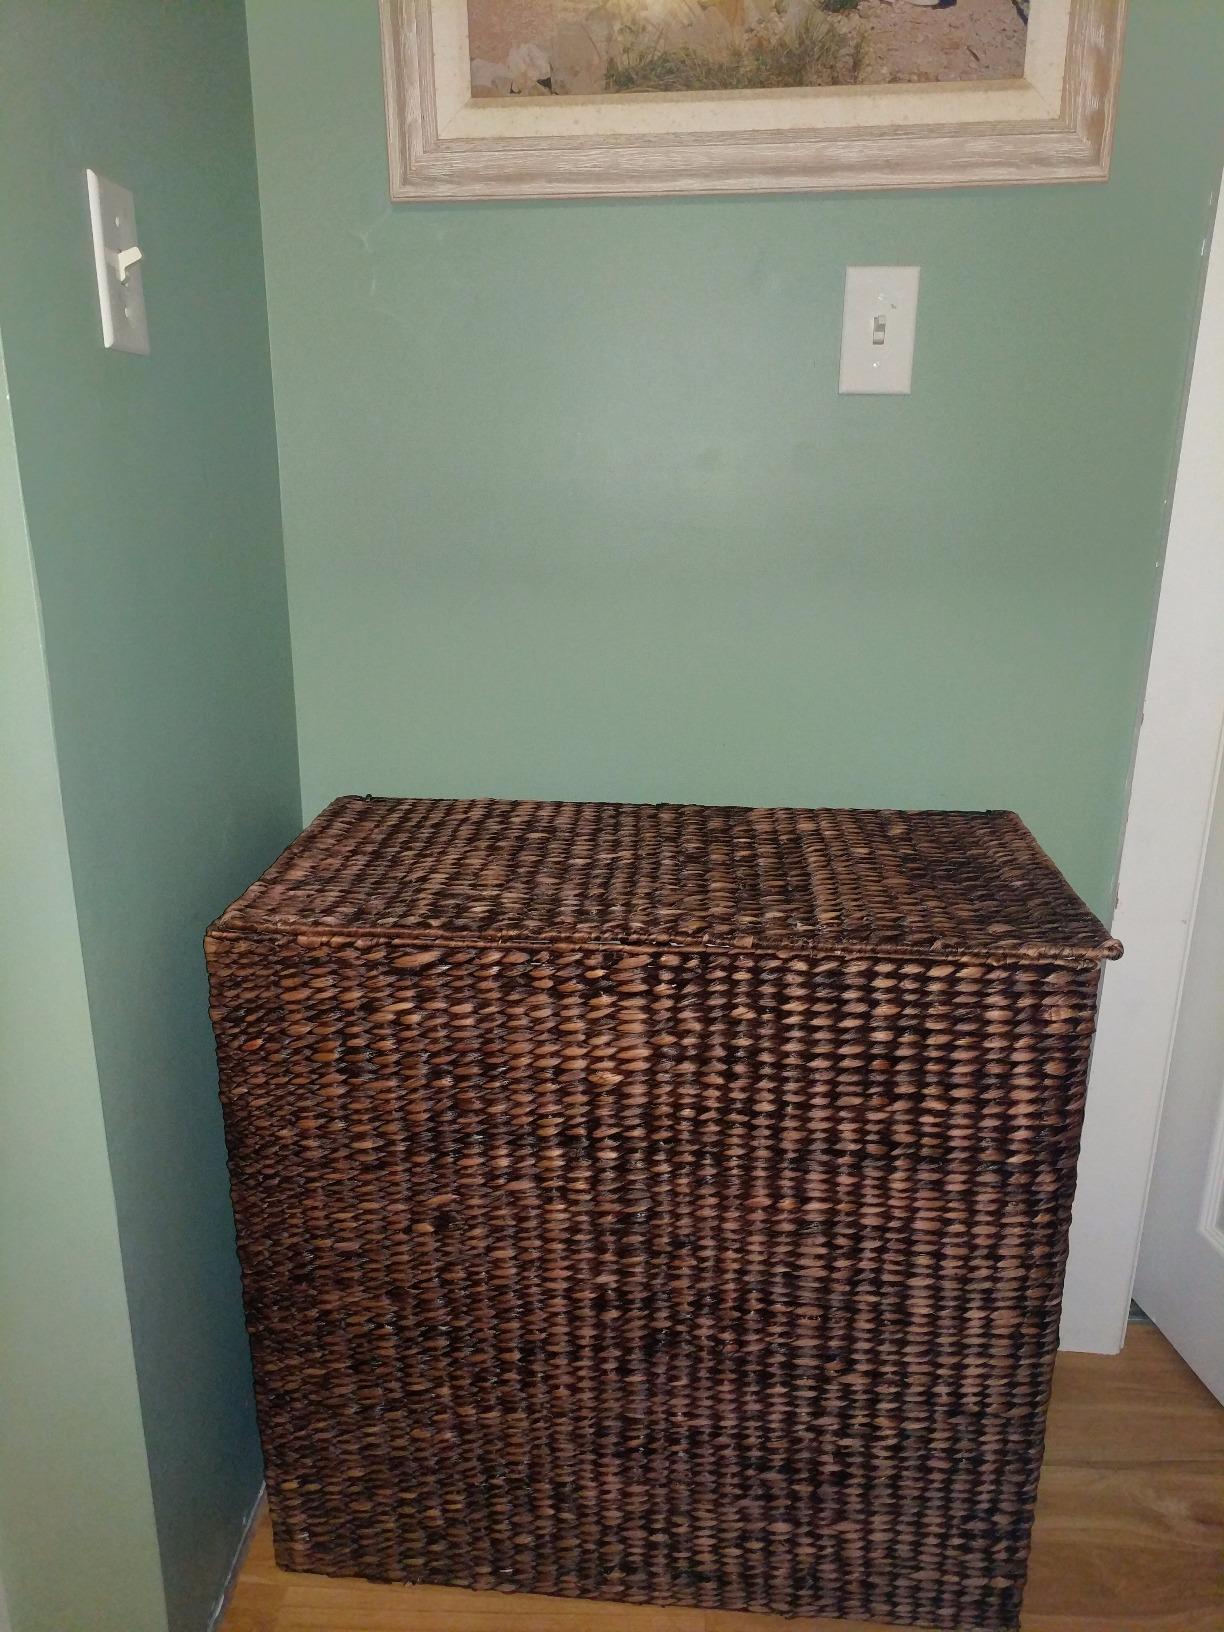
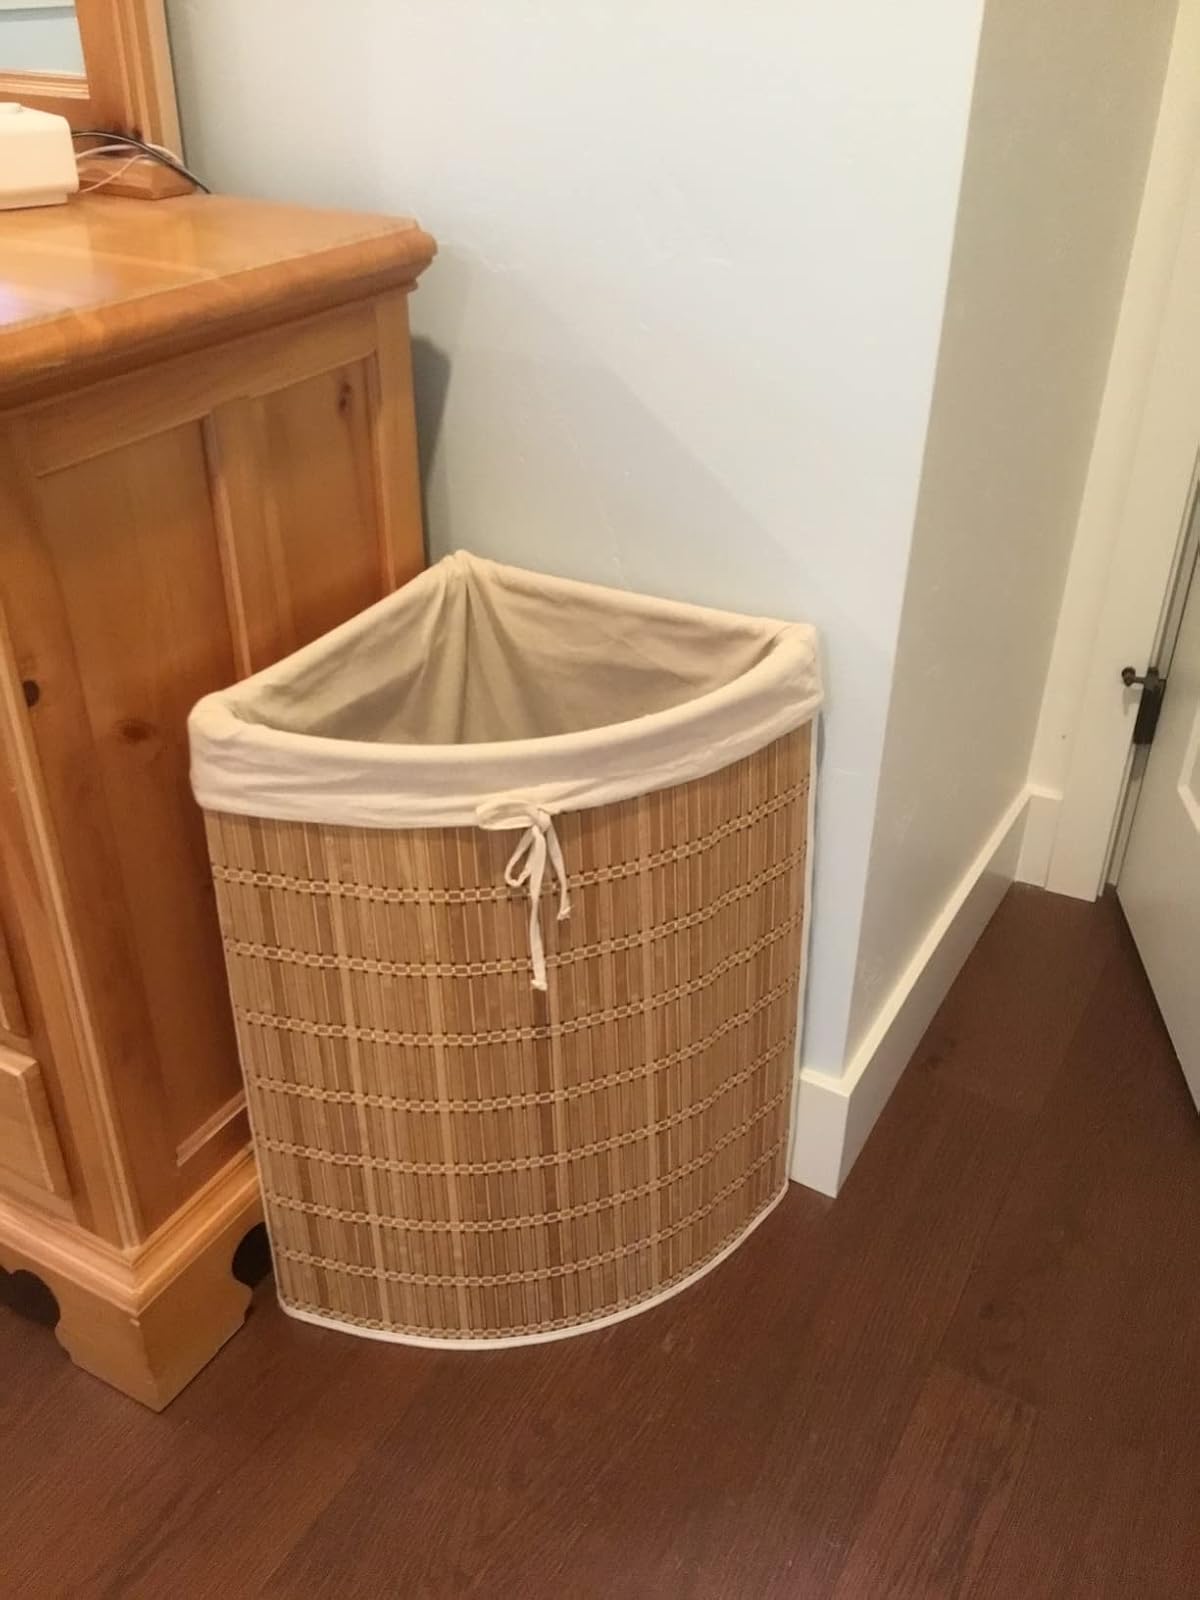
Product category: items_hamper
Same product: no